Jerry Kill

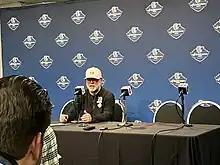
Kill following the 2022 Quick Lane Bowl

On November 24, 2021, it was reported that Kill would be the next head coach at New Mexico State University following the 2021 season.